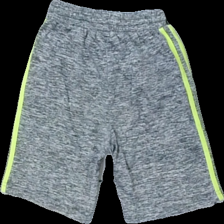
View: back
Type: Shorts
Category: Children
Brand: Not in the list
Brand text on label: little kids
Colors: Grey, Green
Material: ?
Pattern: Other
Cut: Regular
Season: All
Trend: Sports
Damage location: middle right
Damage 2 location: top right
Price range: 50-100
Recommended usage: Reuse
Description: grå melerade tränings shorts med gröna ränder på sidorna